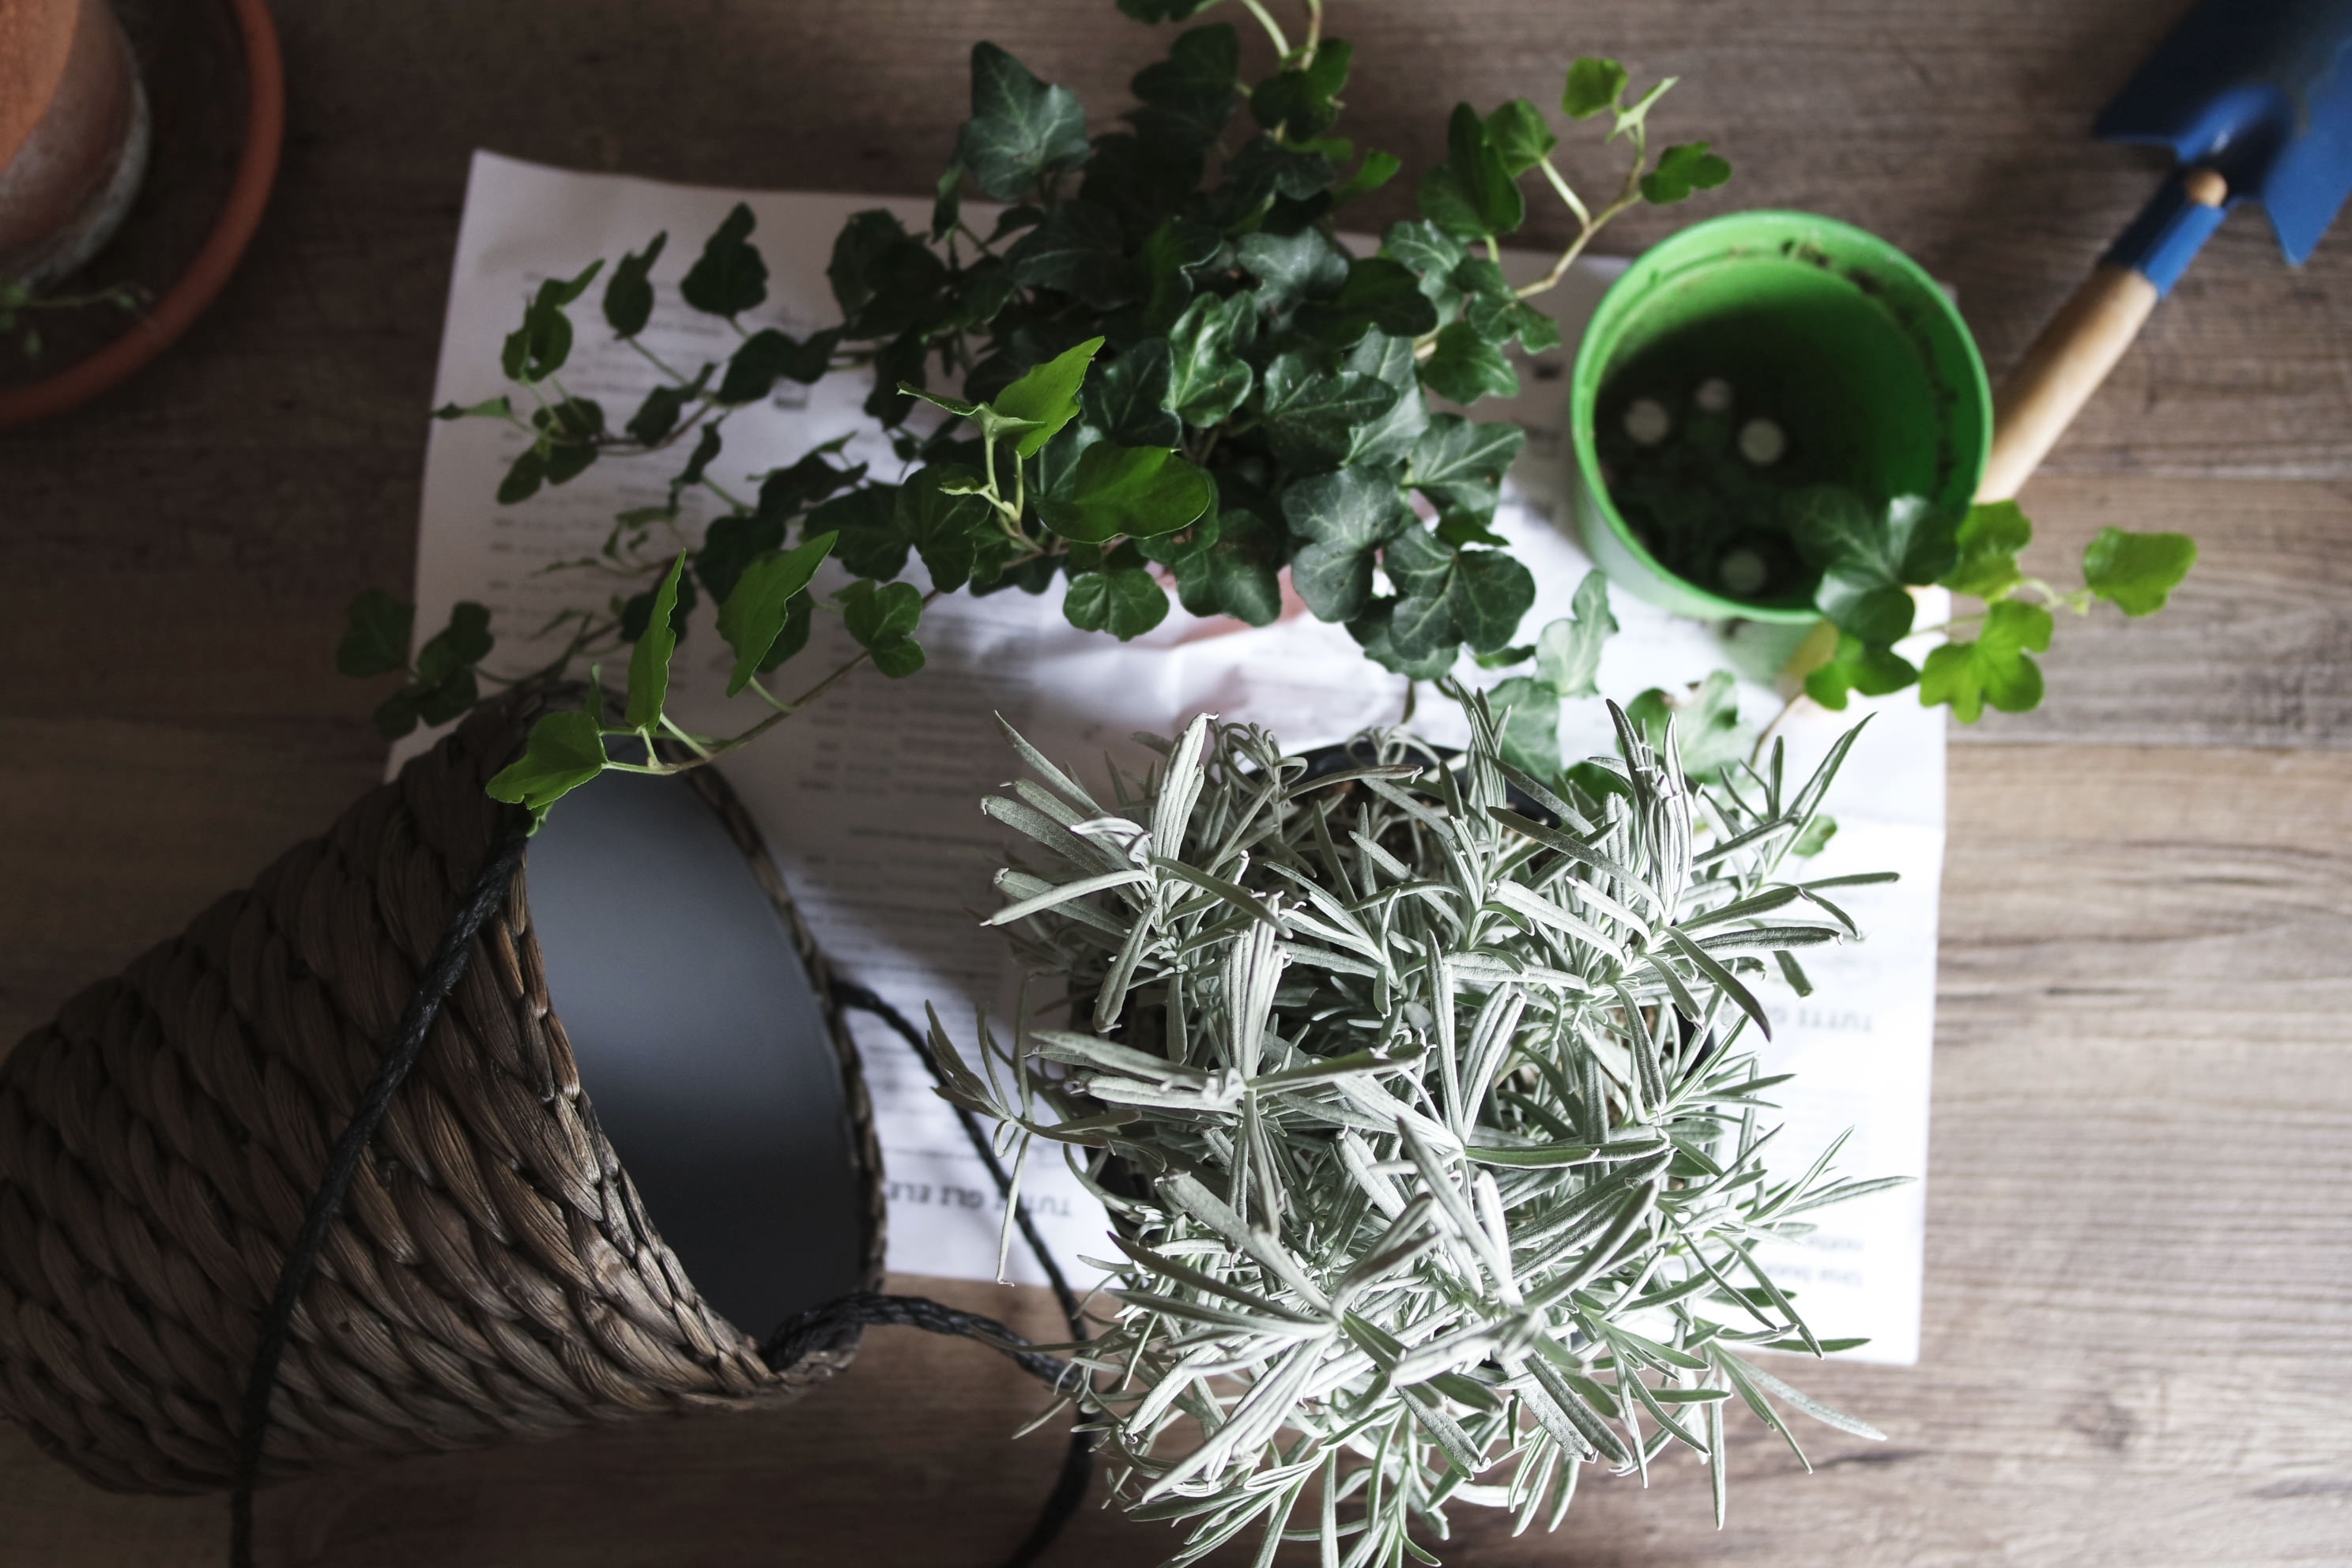
table, branch, plant, leaf, flower, pot, decoration, green, herb, plants, christmas decoration, leaves, floristry, floral design, pot plants, flower arranging